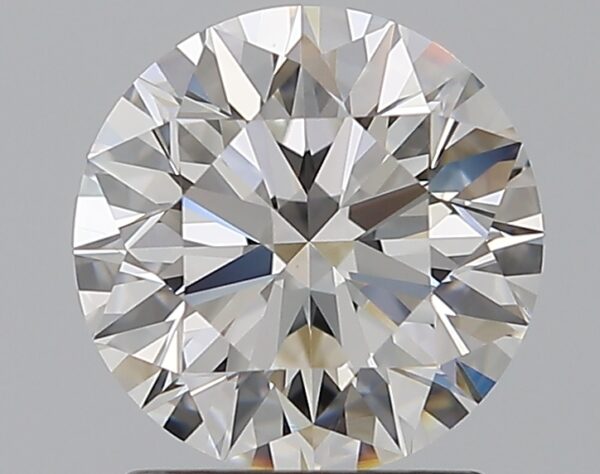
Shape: round
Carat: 1.51
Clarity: VS1
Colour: E
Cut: EX
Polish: EX
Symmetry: EX
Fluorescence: N
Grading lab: GIA
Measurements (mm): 7.28 x 7.33 x 4.57